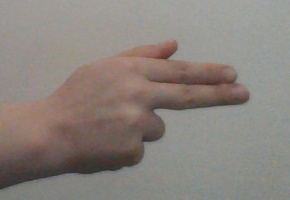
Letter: ghain